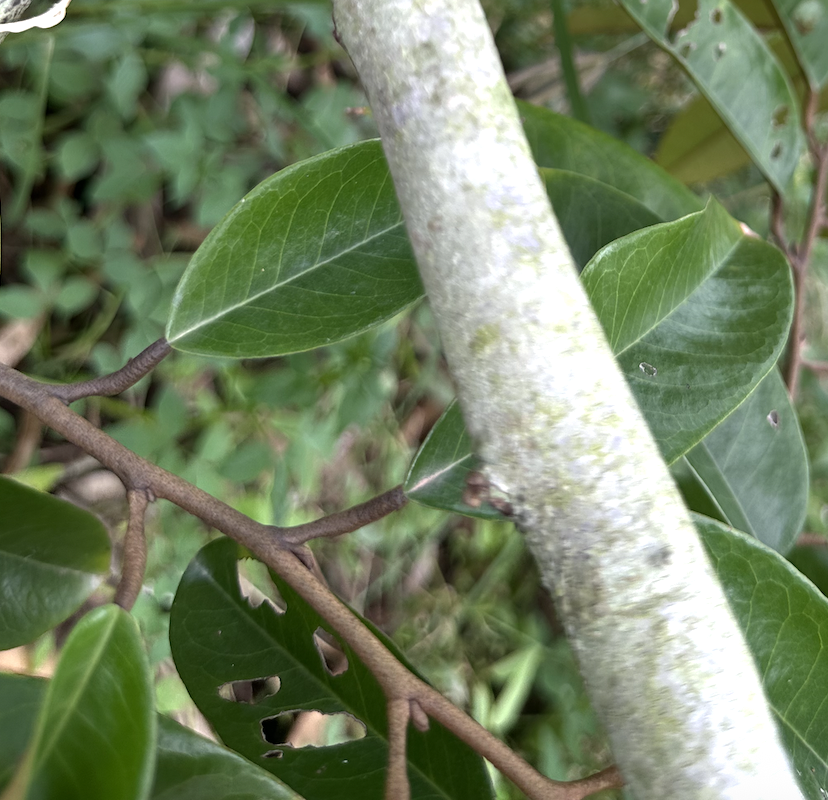
Label: pink_disease